Karel de Nerée tot Babberich

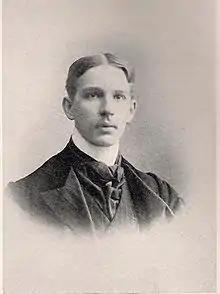
Carel de Nerée in 1901

Christophe Karel Henri (Karel) de Nerée tot Babberich (18 March 1880 – 19 October 1909) was a Dutch symbolist artist who worked in the decadent and symbolist style of Aubrey Beardsley and Jan Toorop.